Caquetá Territory

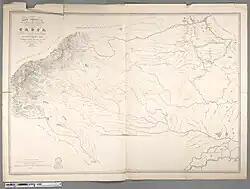
1865 map of the territory

The Caquetá Territory was a national territory of the Republic of New Granada and the subsequent states of the Granadine Confederation and the United States of Colombia from 1845 to 1886. Its capital was Mocoa.